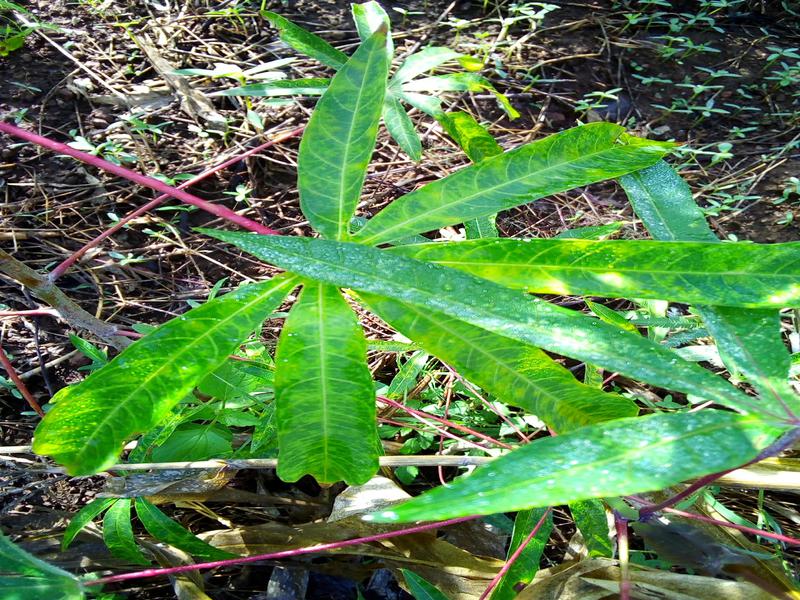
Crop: cassava
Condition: brown_streak_disease